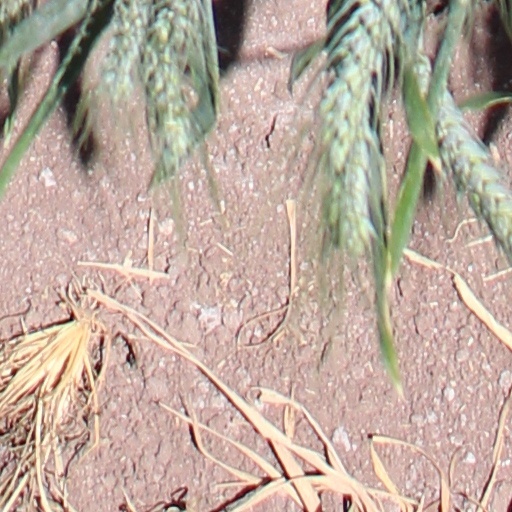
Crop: wheat